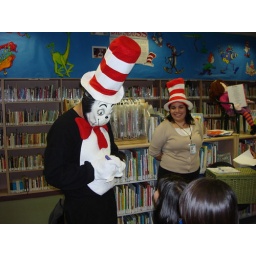
cat in the hat and Cynthia give a crowd pleasing performance